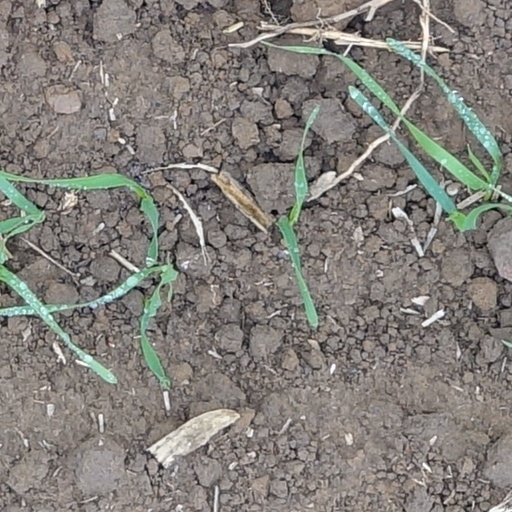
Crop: wheat